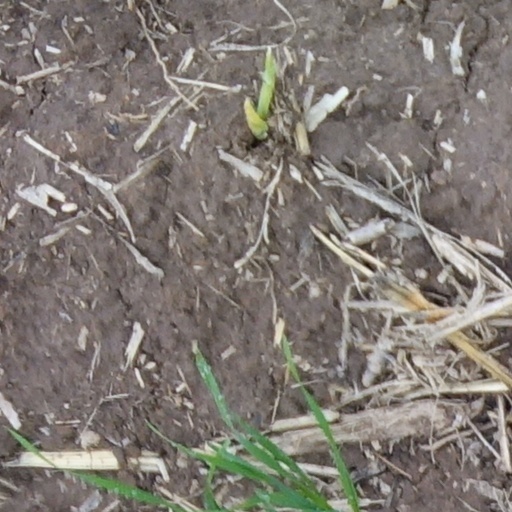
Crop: wheat